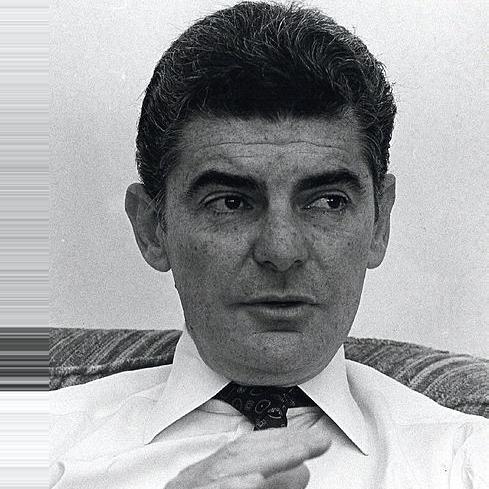
Age: 47